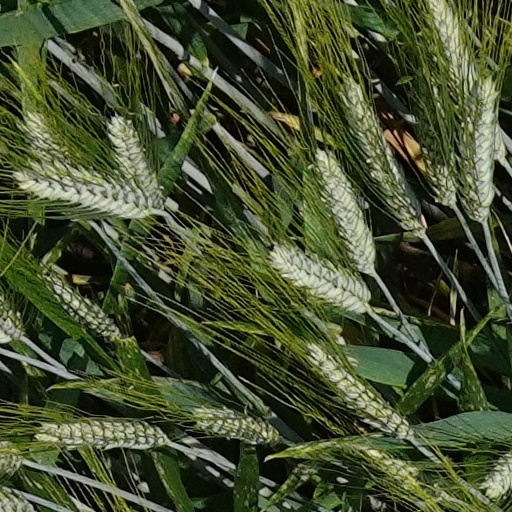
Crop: wheat